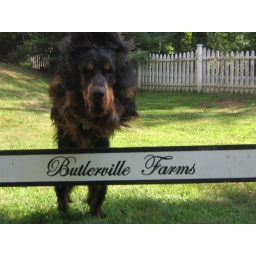
A Gordon Setter jumping over a horse jump